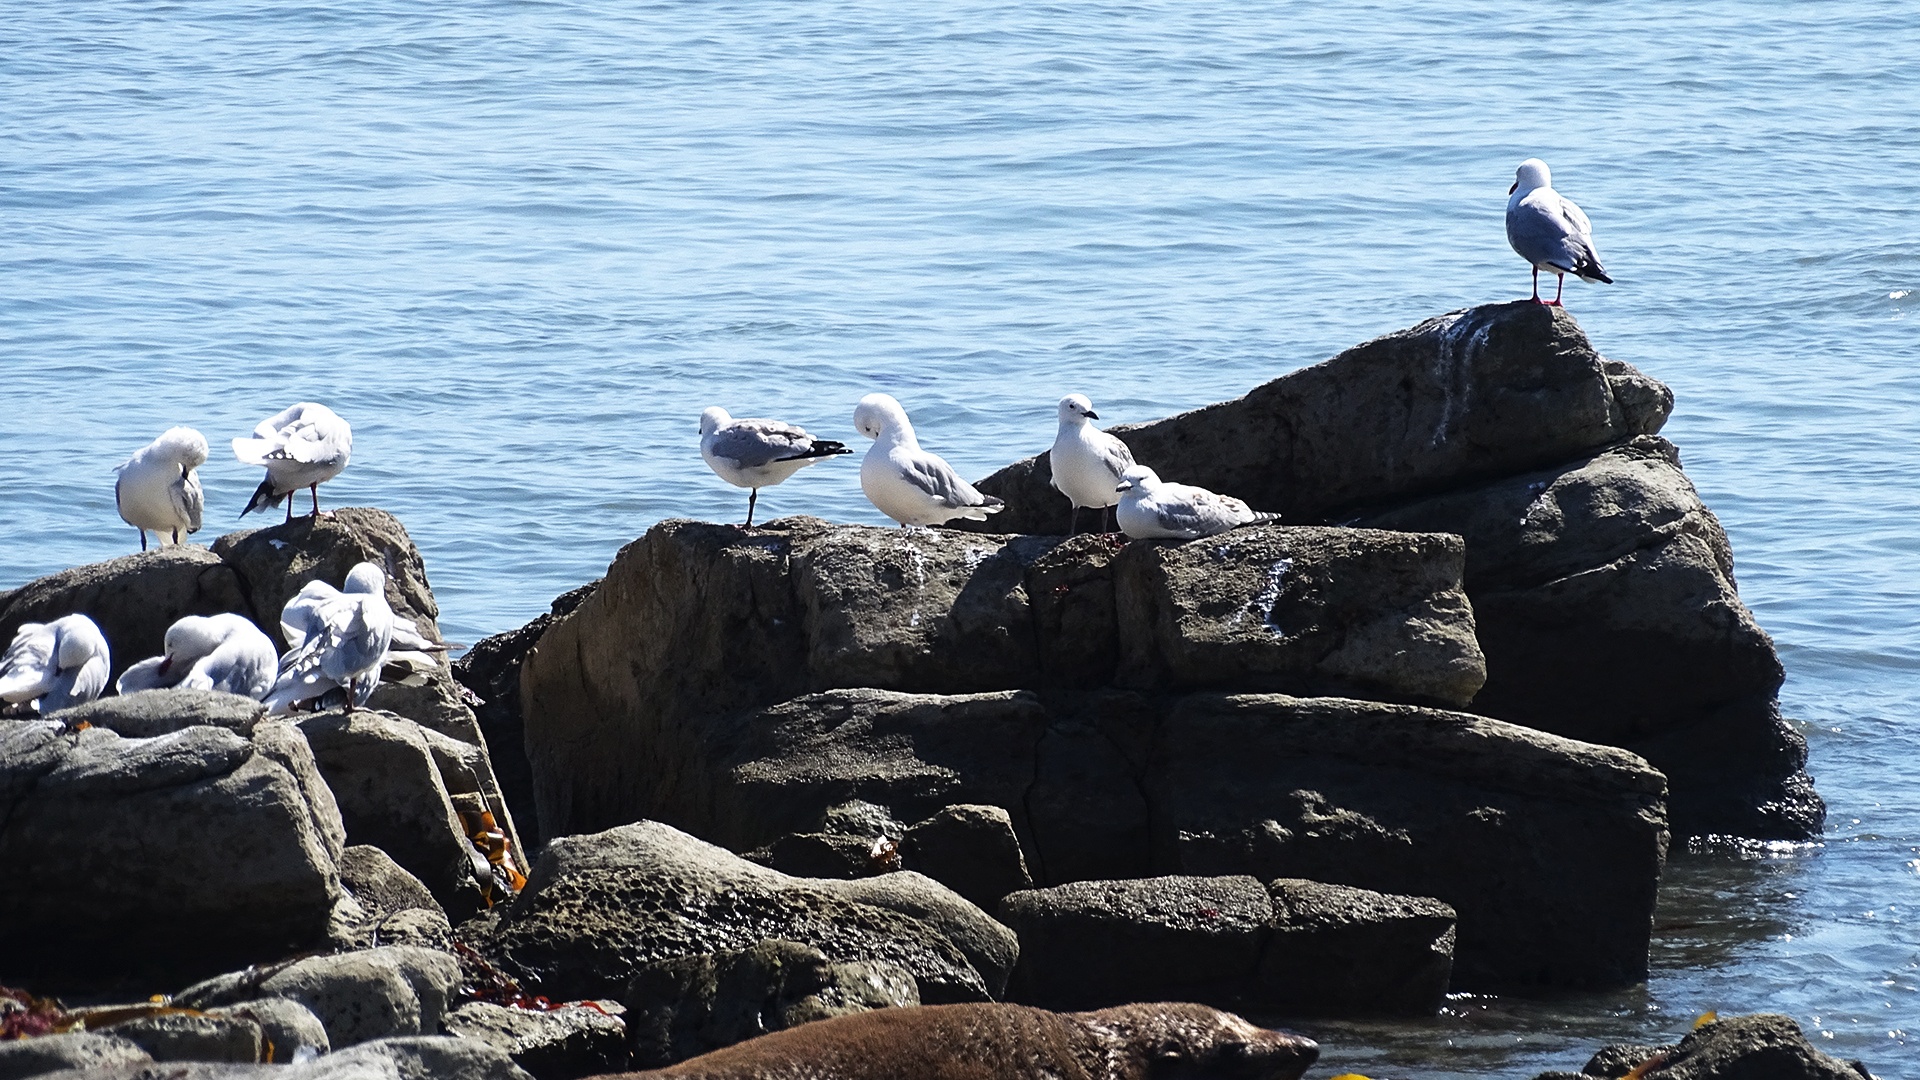
sea, coast, rock, ocean, bird, seabird, animals, seagulls, mar